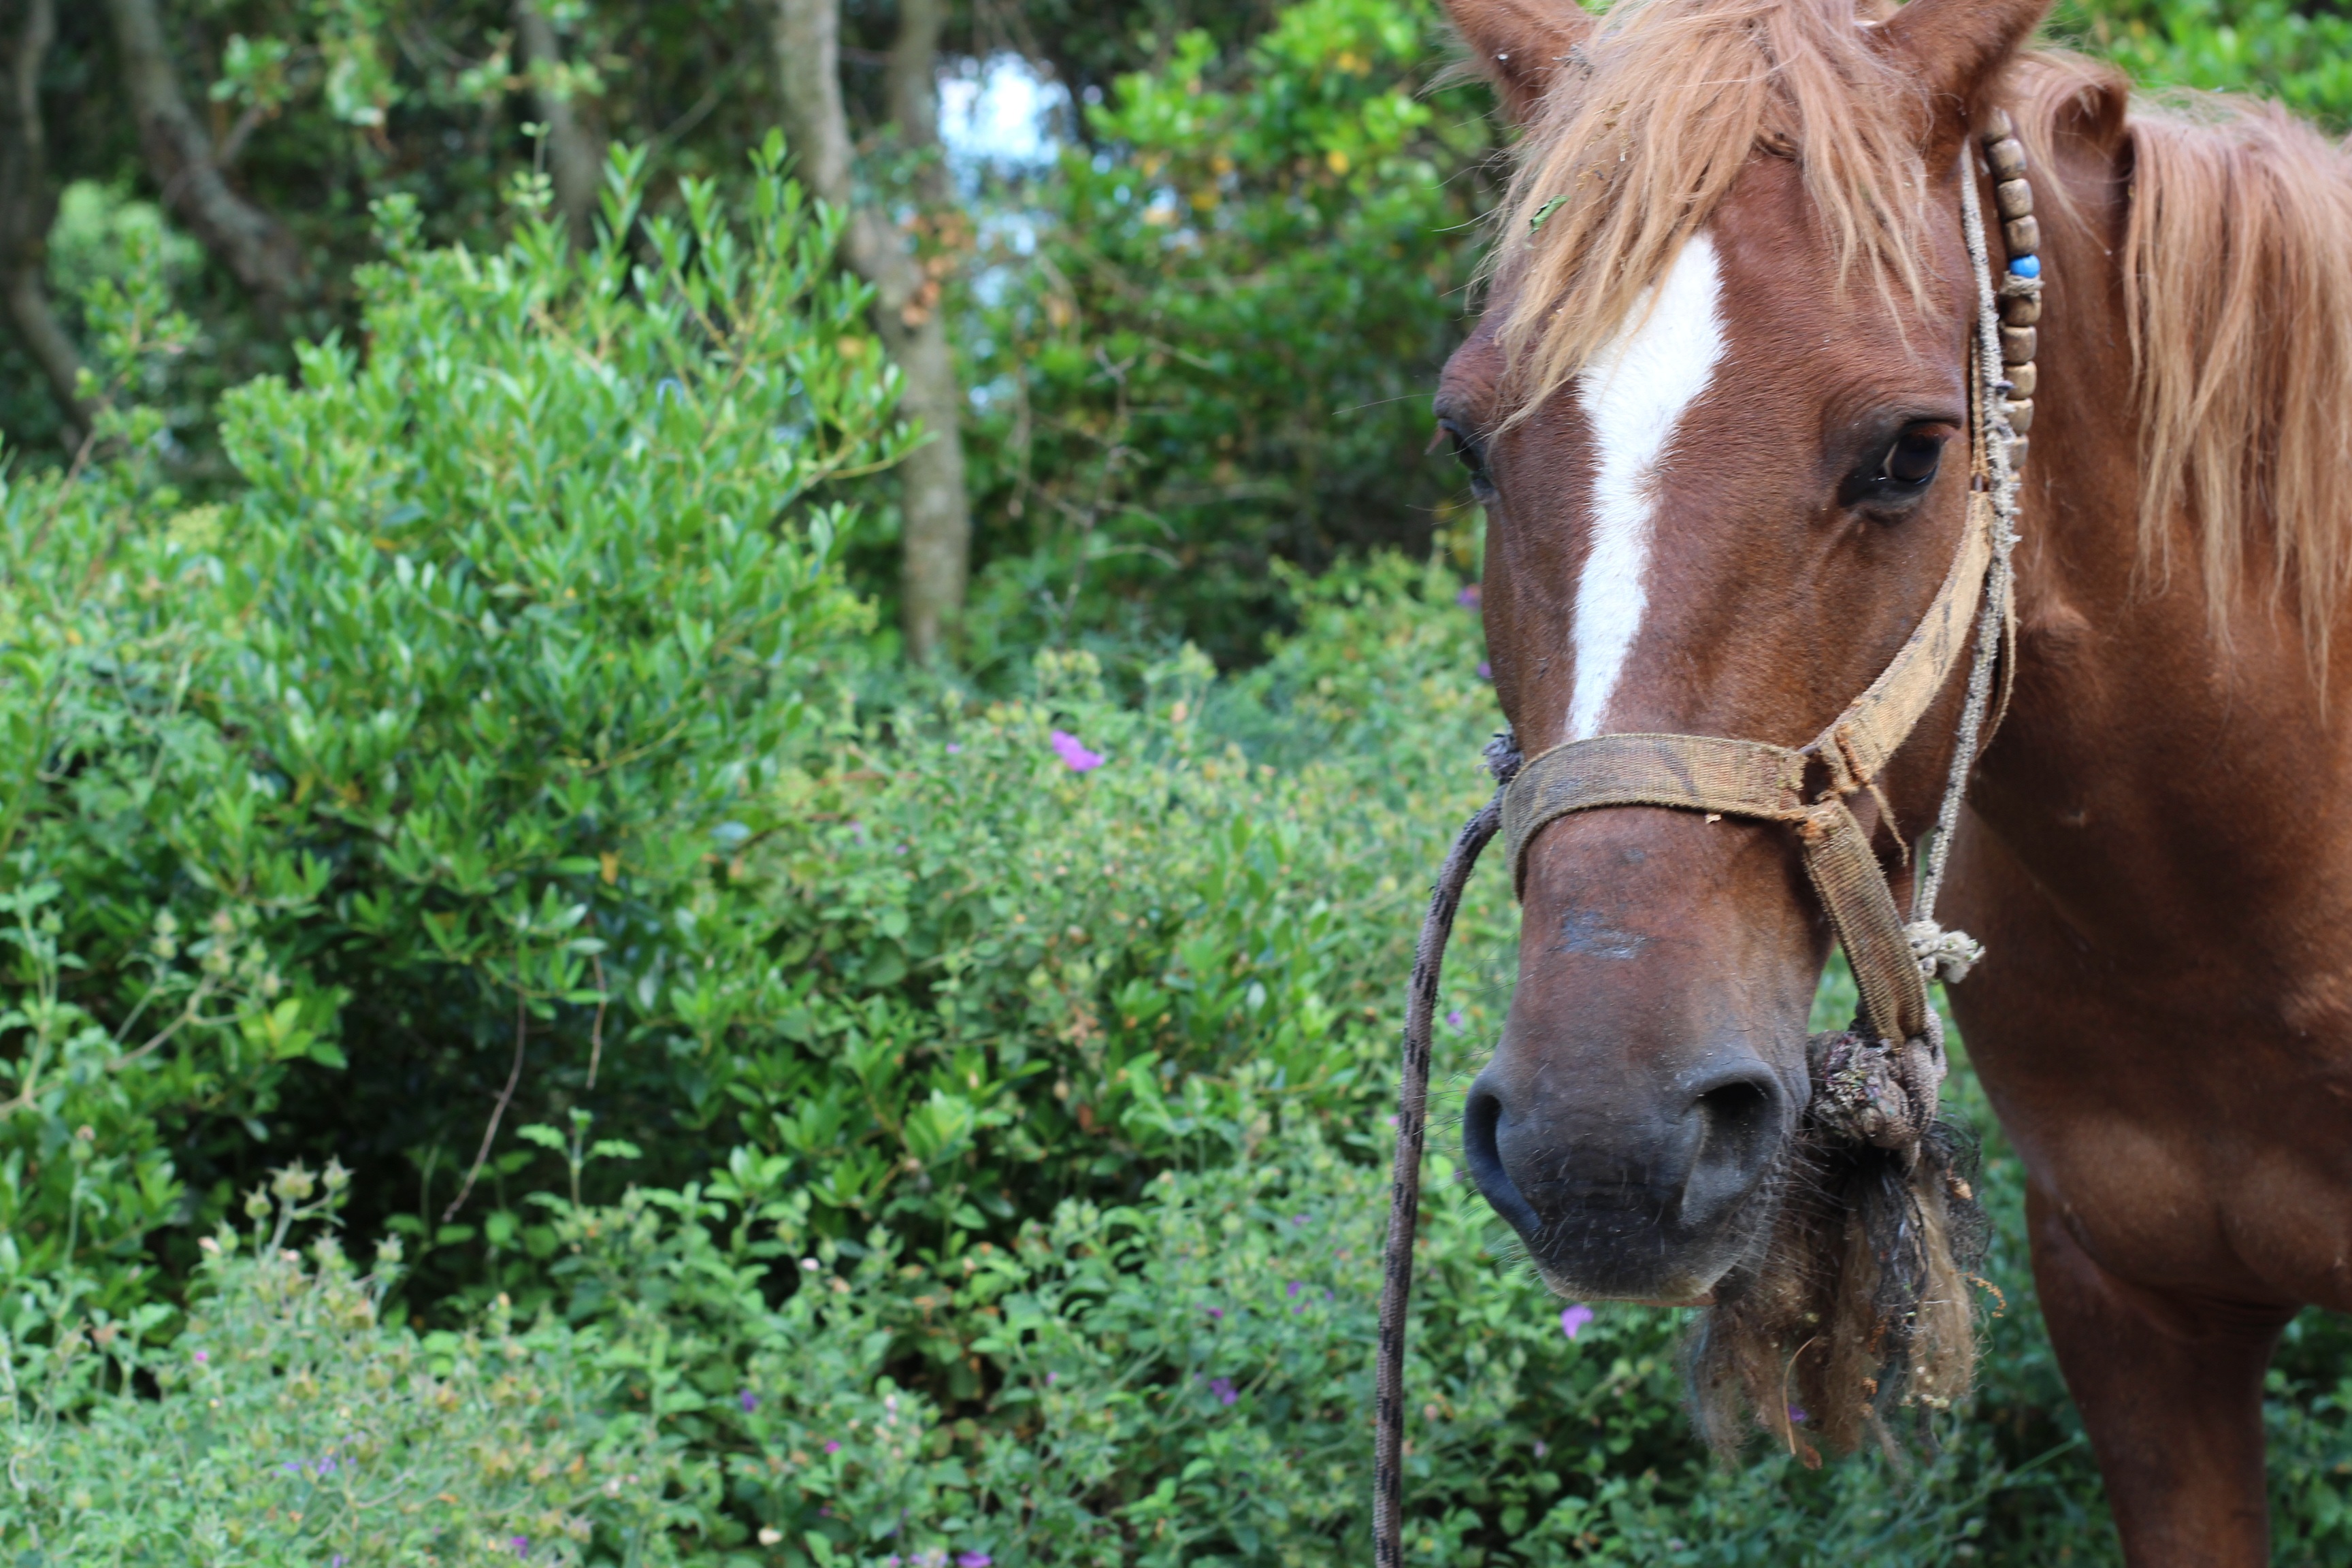
nature, white, meadow, pasture, grazing, horse, mammal, stallion, mane, fauna, bridle, grey, mare, pack animal, eventing, trail riding, horse like mammal, mustang horse